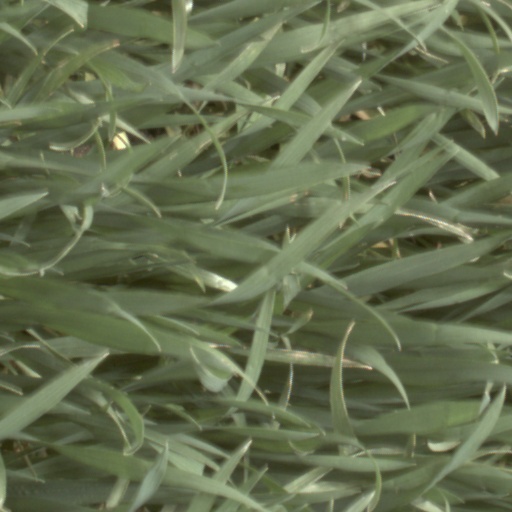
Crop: wheat